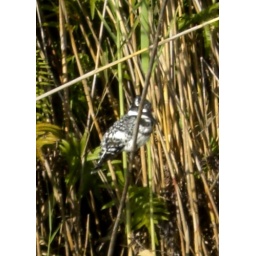
bird in Hluhluwe river ride